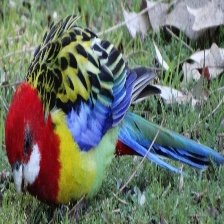
Species: EASTERN ROSELLA
Scientific name: PLATYCERCUS EXIMIUS